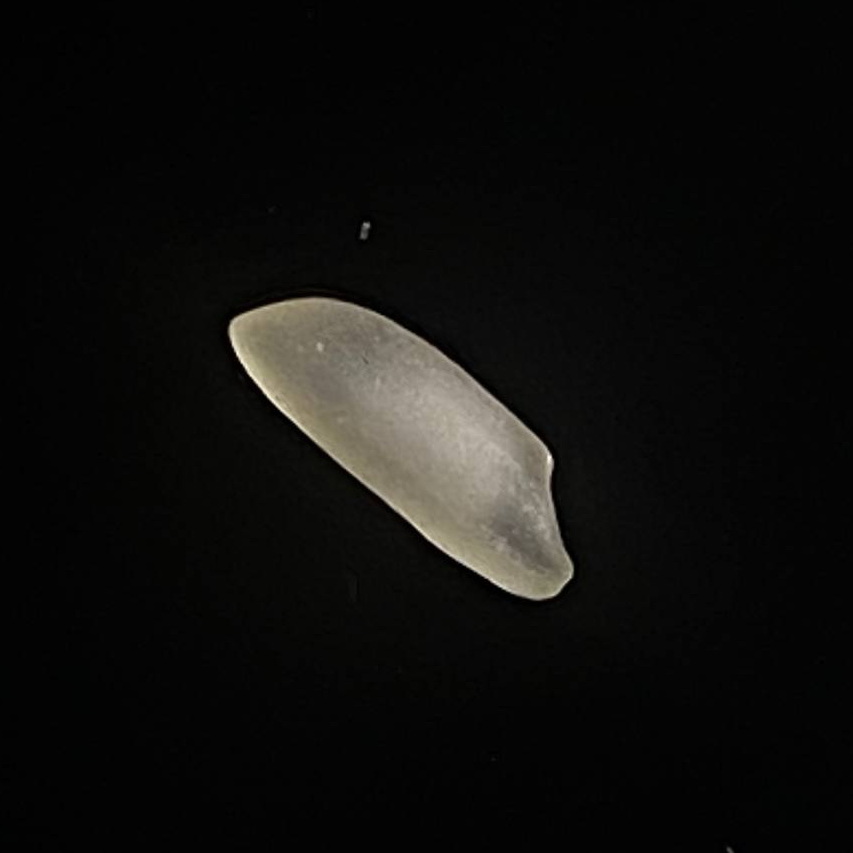
Rice variety: Najirshail